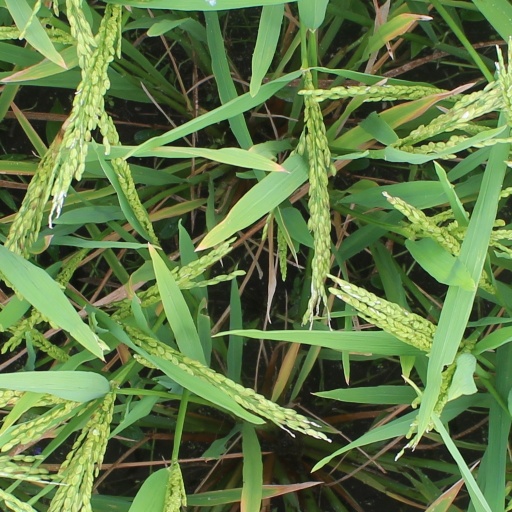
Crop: rice